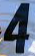
Number: 4